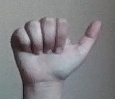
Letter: dhad